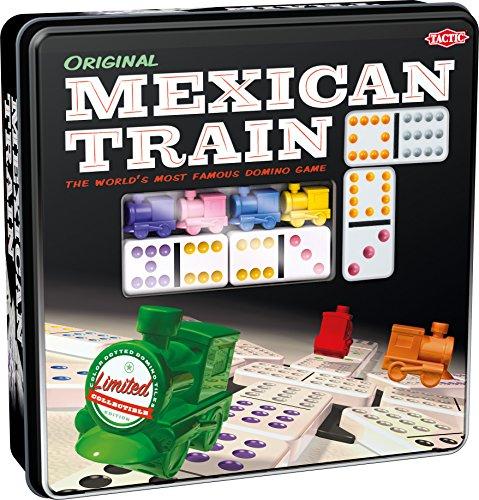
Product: Mexican Train – Game Forup to 8 Players Dominoes - Double-Twelve Domino Set - Colour-Dot Dominoes for Easy Play. World’S Most Popular Domino Game, from Tactic
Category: Toys & Games | Games & Accessories | Tile Games
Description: Ever-popular: Mexican Train is the world's most-popular domino game.
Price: $17.98
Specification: ProductDimensions:2.4x8.1x8.1inches|ItemWeight:3pounds|ShippingWeight:3.65pounds(Viewshippingratesandpolicies)|DomesticShipping:ItemcanbeshippedwithinU.S.|InternationalShipping:ThisitemcanbeshippedtoselectcountriesoutsideoftheU.S.LearnMore|ASIN:B01NBBAN2P|Itemmodelnumber:54039|Manufacturerrecommendedage:7yearsandup